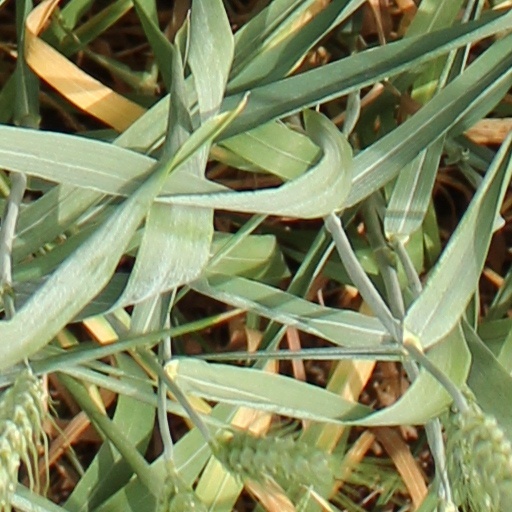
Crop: wheat